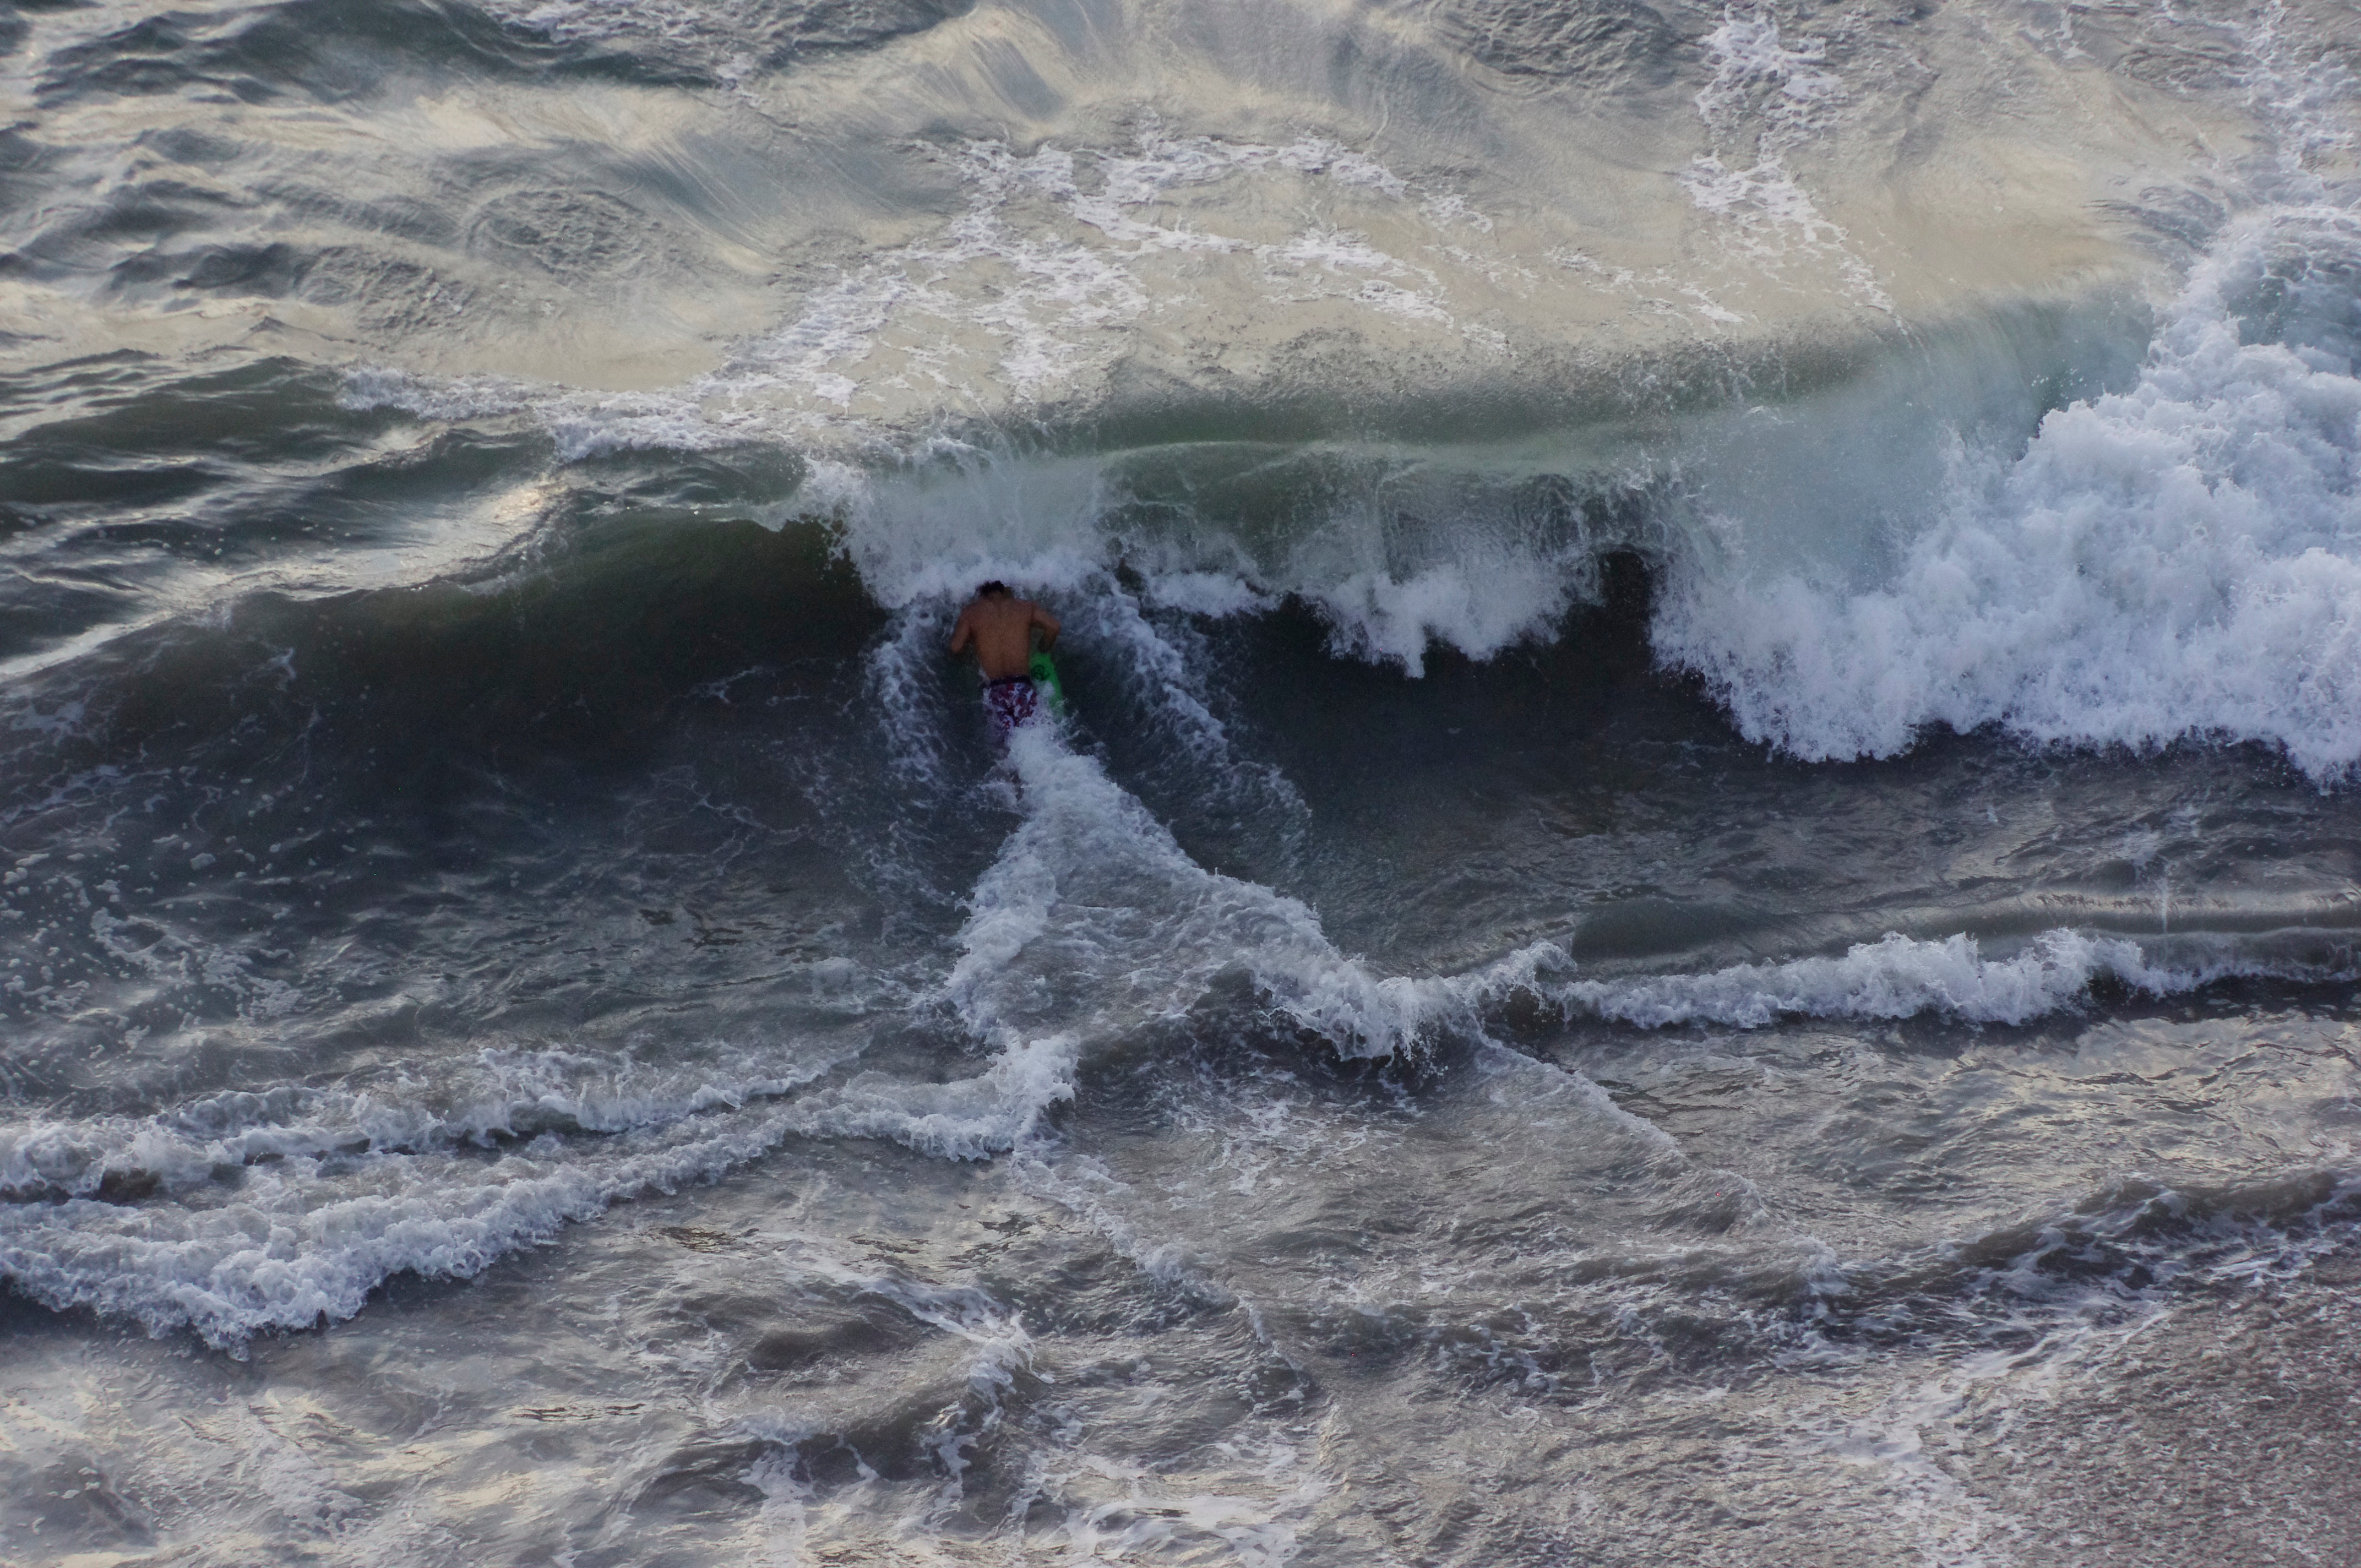
beach, sea, coast, water, ocean, shore, wave, wind, surfing, rapid, extreme sport, sports, water sport, wind wave, boardsport, surface water sports